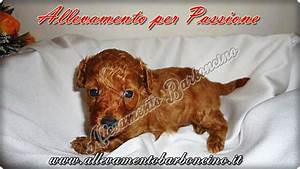
Label: dog